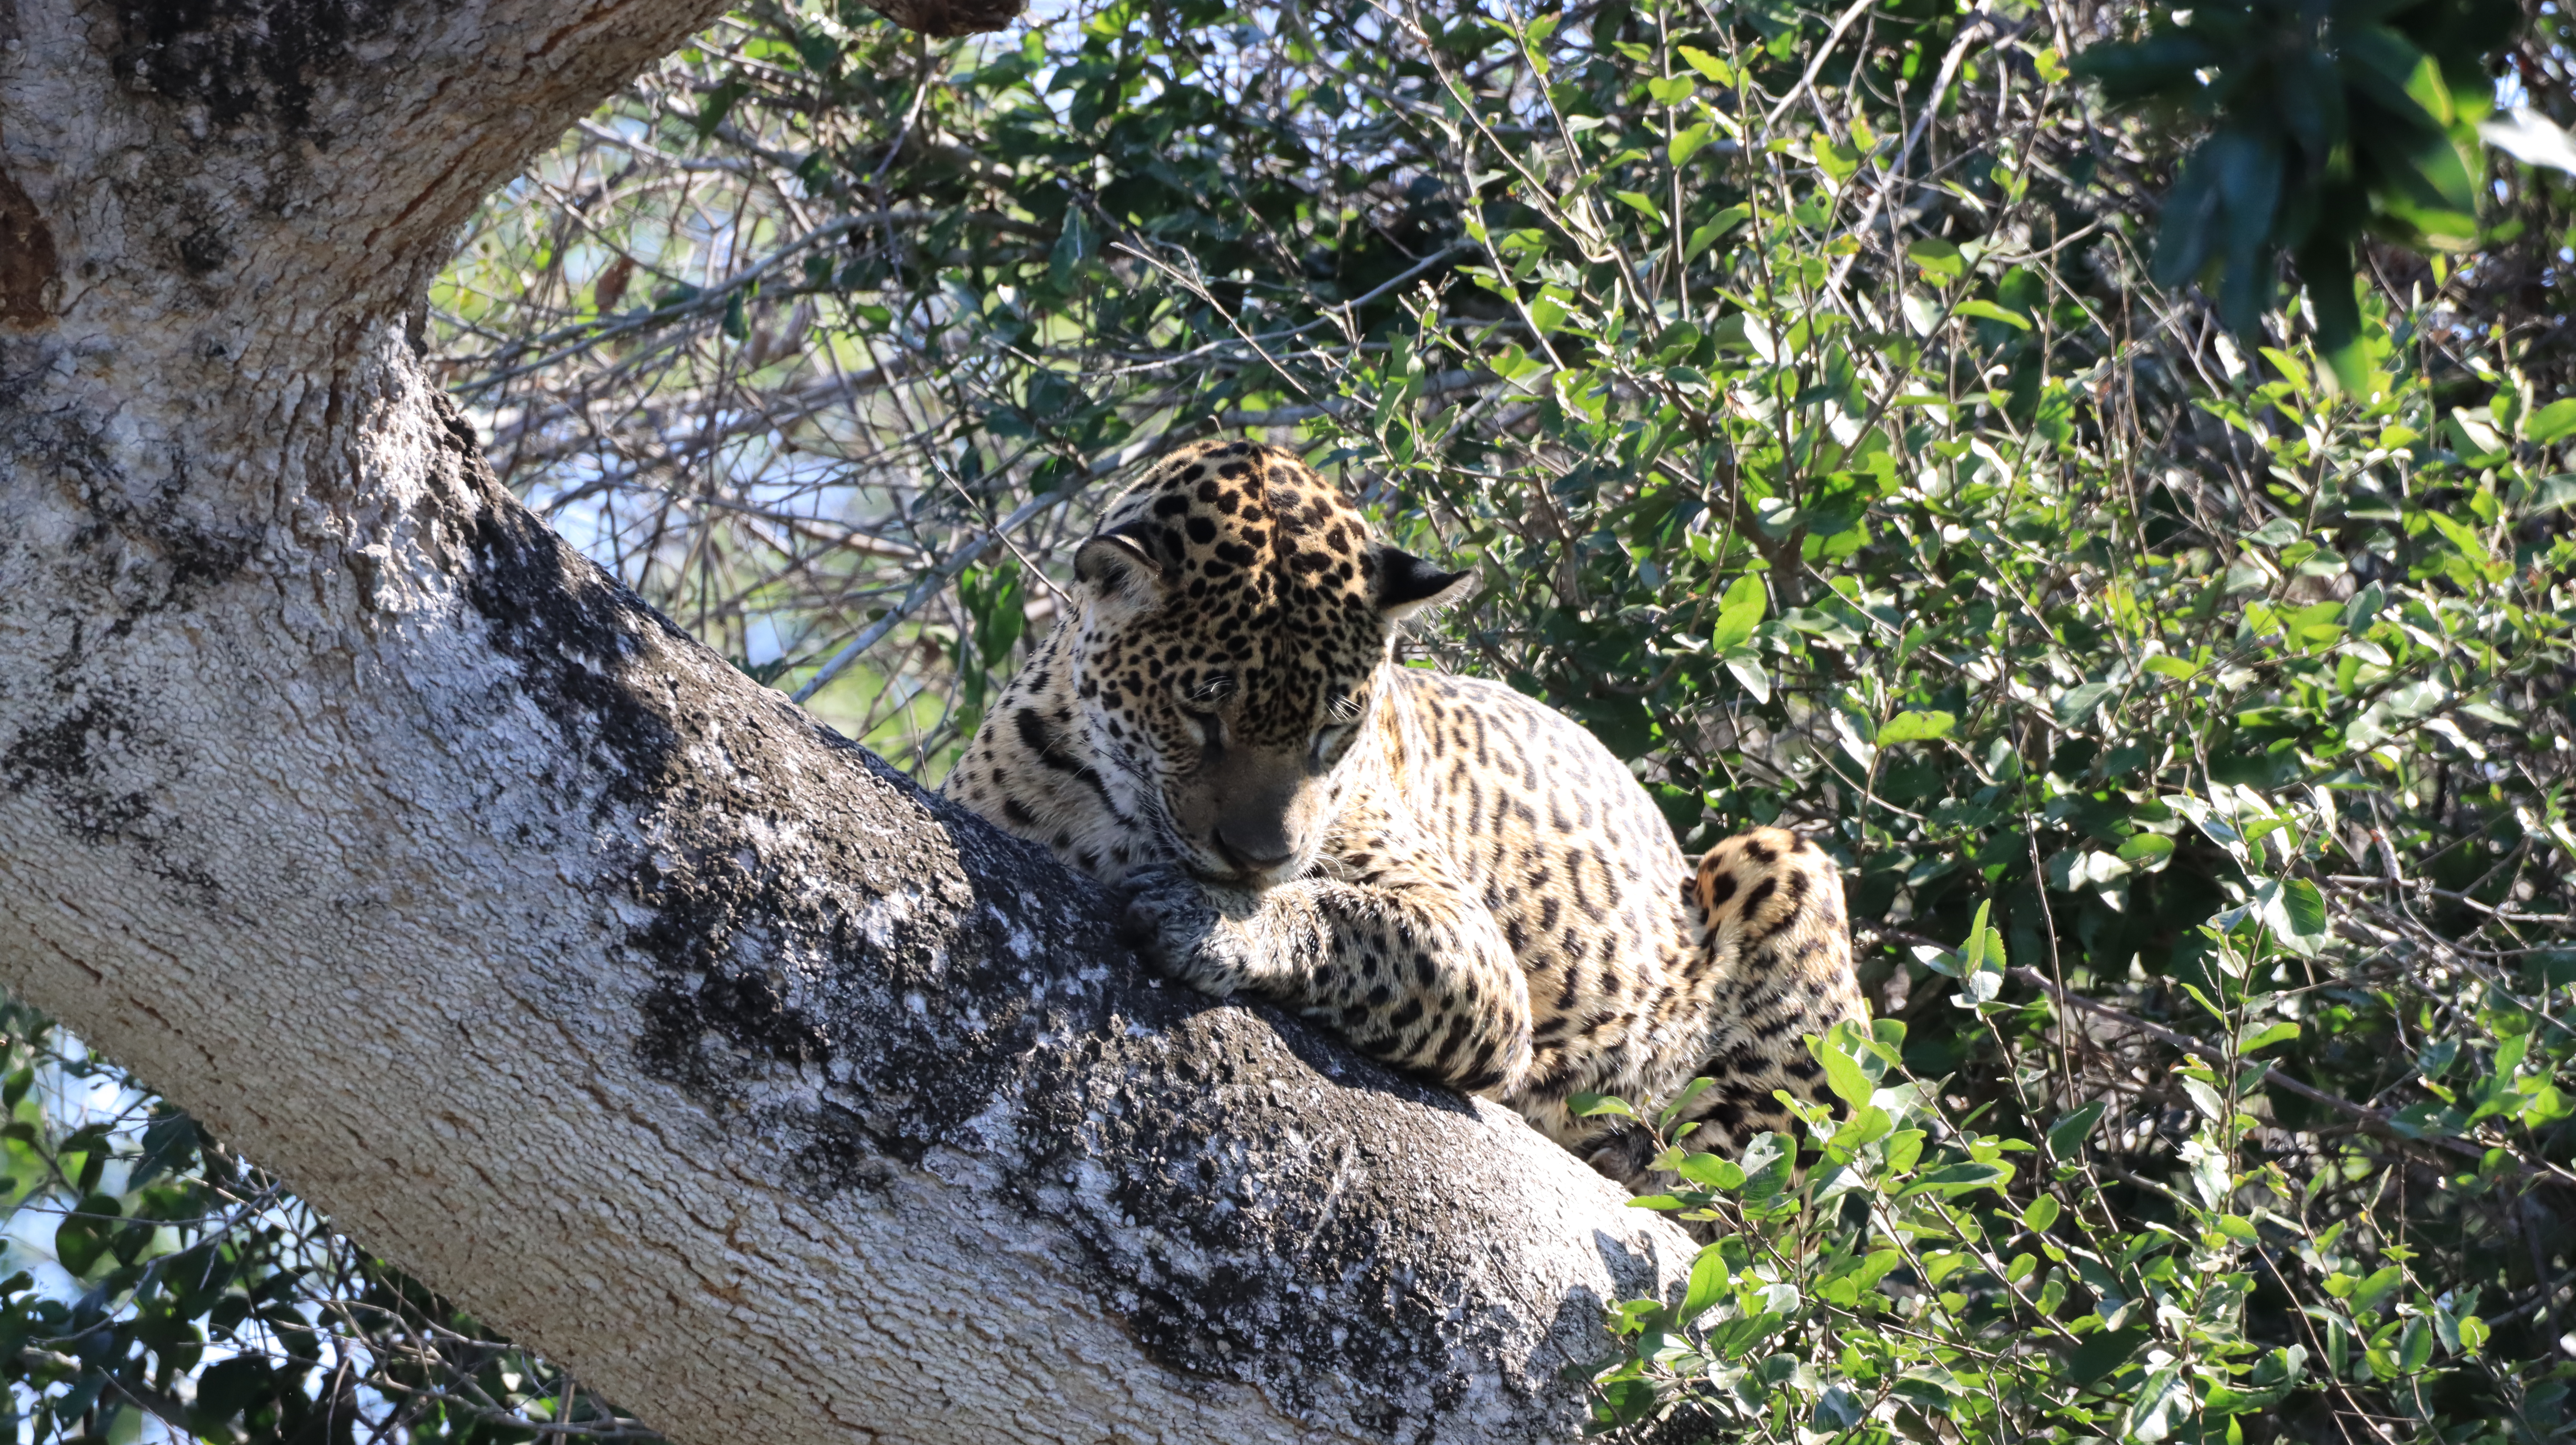
Jaguar: Medrosa